2022 La Flèche Wallonne

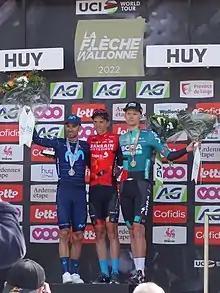
2022 Flèche Wallonne podium: Alejandro Valverde, Dylan Teuns and Aleksandr Vlasov

As of 1 March 2022, the UCI announced that cyclists from Russia and Belarus would no longer compete under the name or flag of those respective countries due to the Russian invasion of Ukraine.